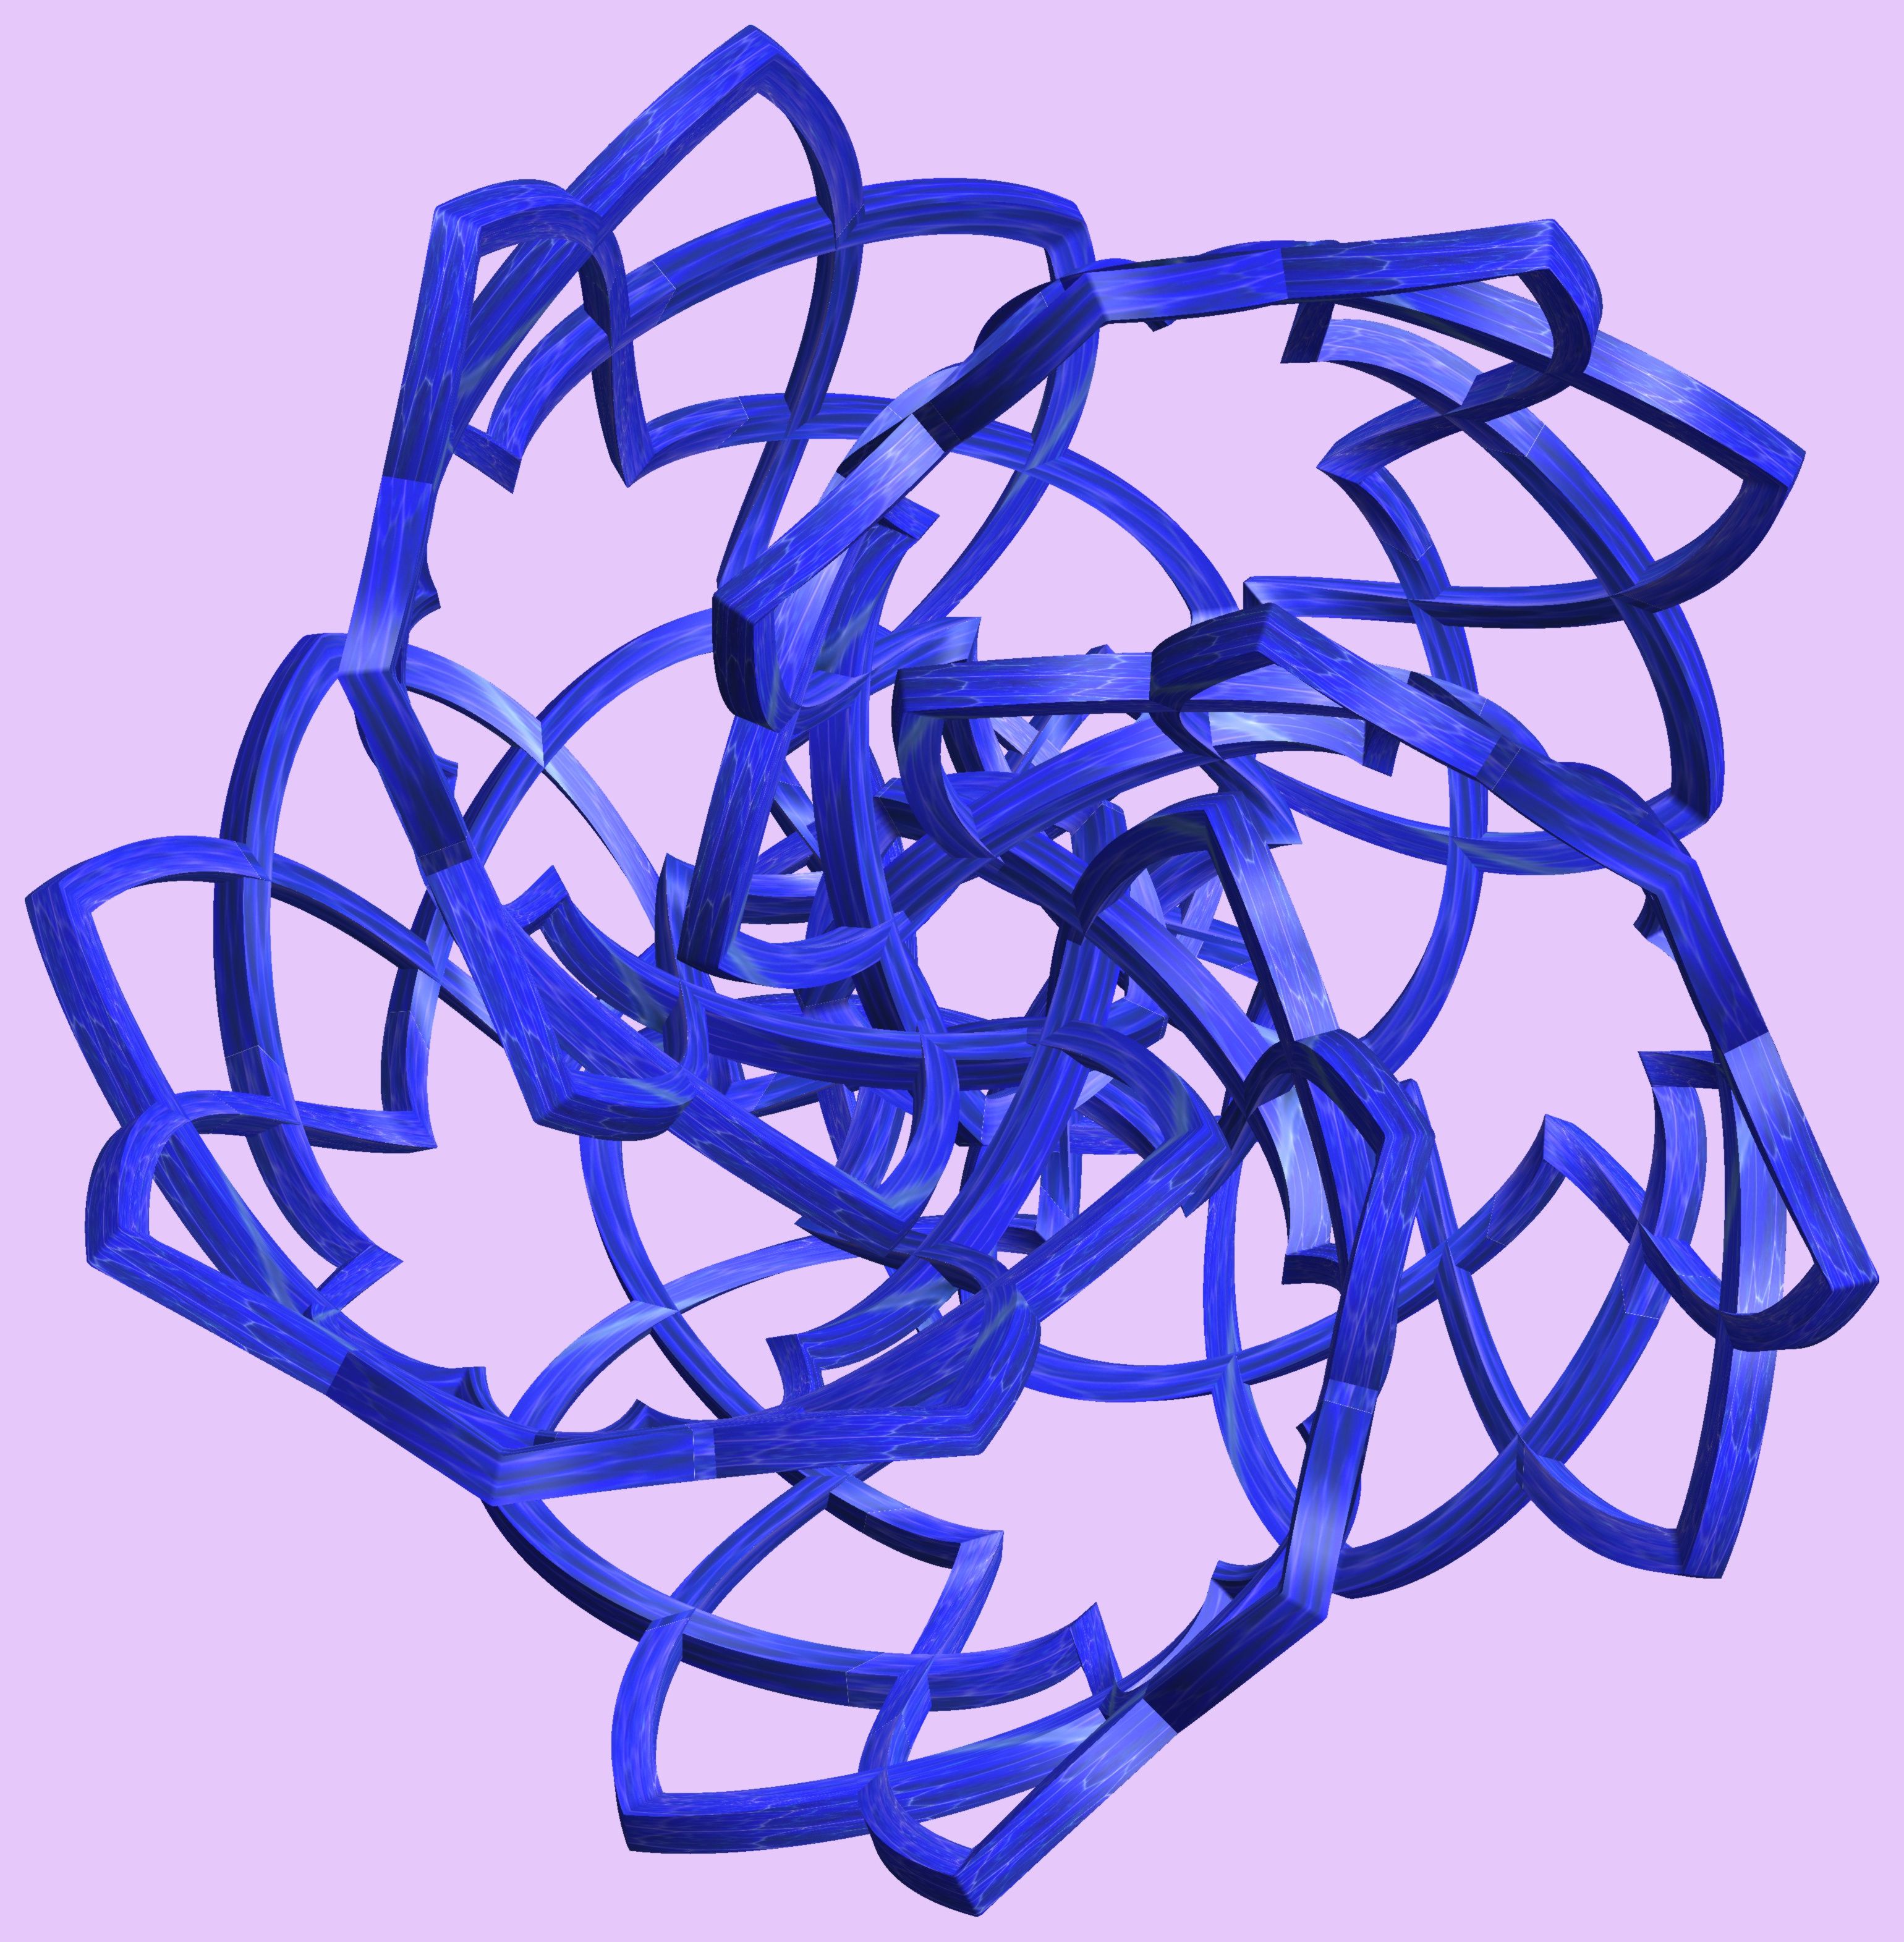
structure, wheel, texture, pattern, line, circle, font, art, figure, illustration, design, symmetry, 3d, graphic, knot, mathematica, cg, parametricplot3d, code, program, algorithm, abstruct, mapping, bicycle wheel